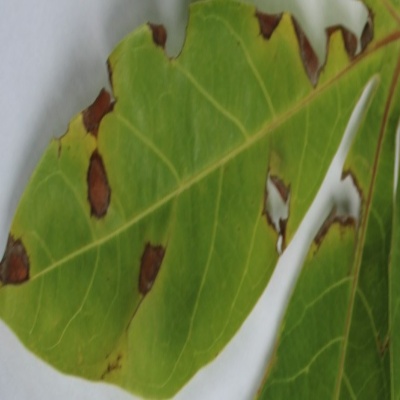
Crop: Cassava
Condition: brown spot